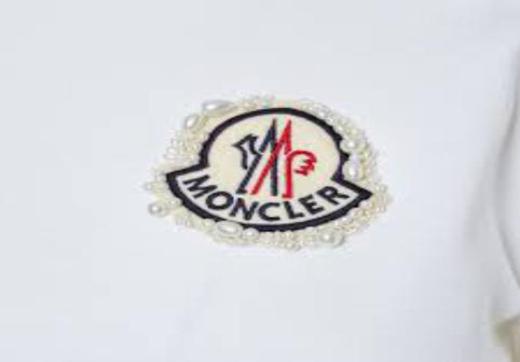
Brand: moncler-2
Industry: Clothes